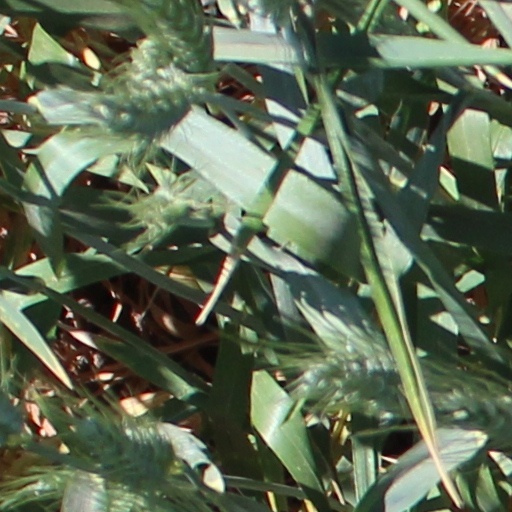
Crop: wheat